Hastinapur

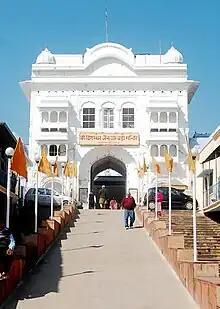

Excavations at Hastinapur were carried out in the early 1950s by B. B. Lal, Director General of the Archaeological Survey of India. Although the main aim of this excavation, according to Lal himself, was to determine the stratigraphic position of Painted Grey Ware concerning other known ceramic industries of the early historical period, Lal found correlations between the text of the "Mahabharata" and the material remains that he unearthed at Hastinapur. This led him to historicize some of the traditions mentioned in the "Mahabharata" as well as link the appearance of the Painted Grey Ware with Aryans in the upper Ganges basin areas.